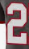
Number: 2